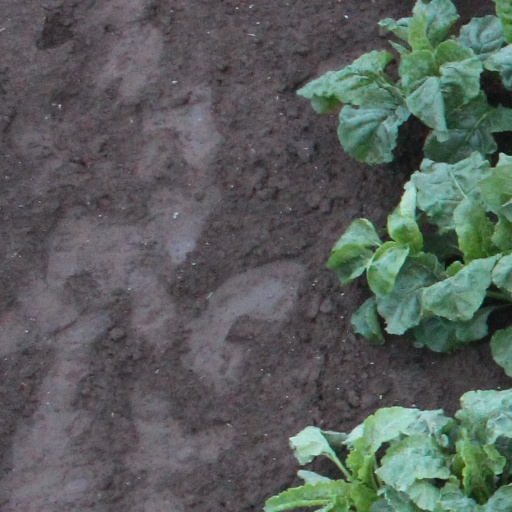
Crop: sugar beet